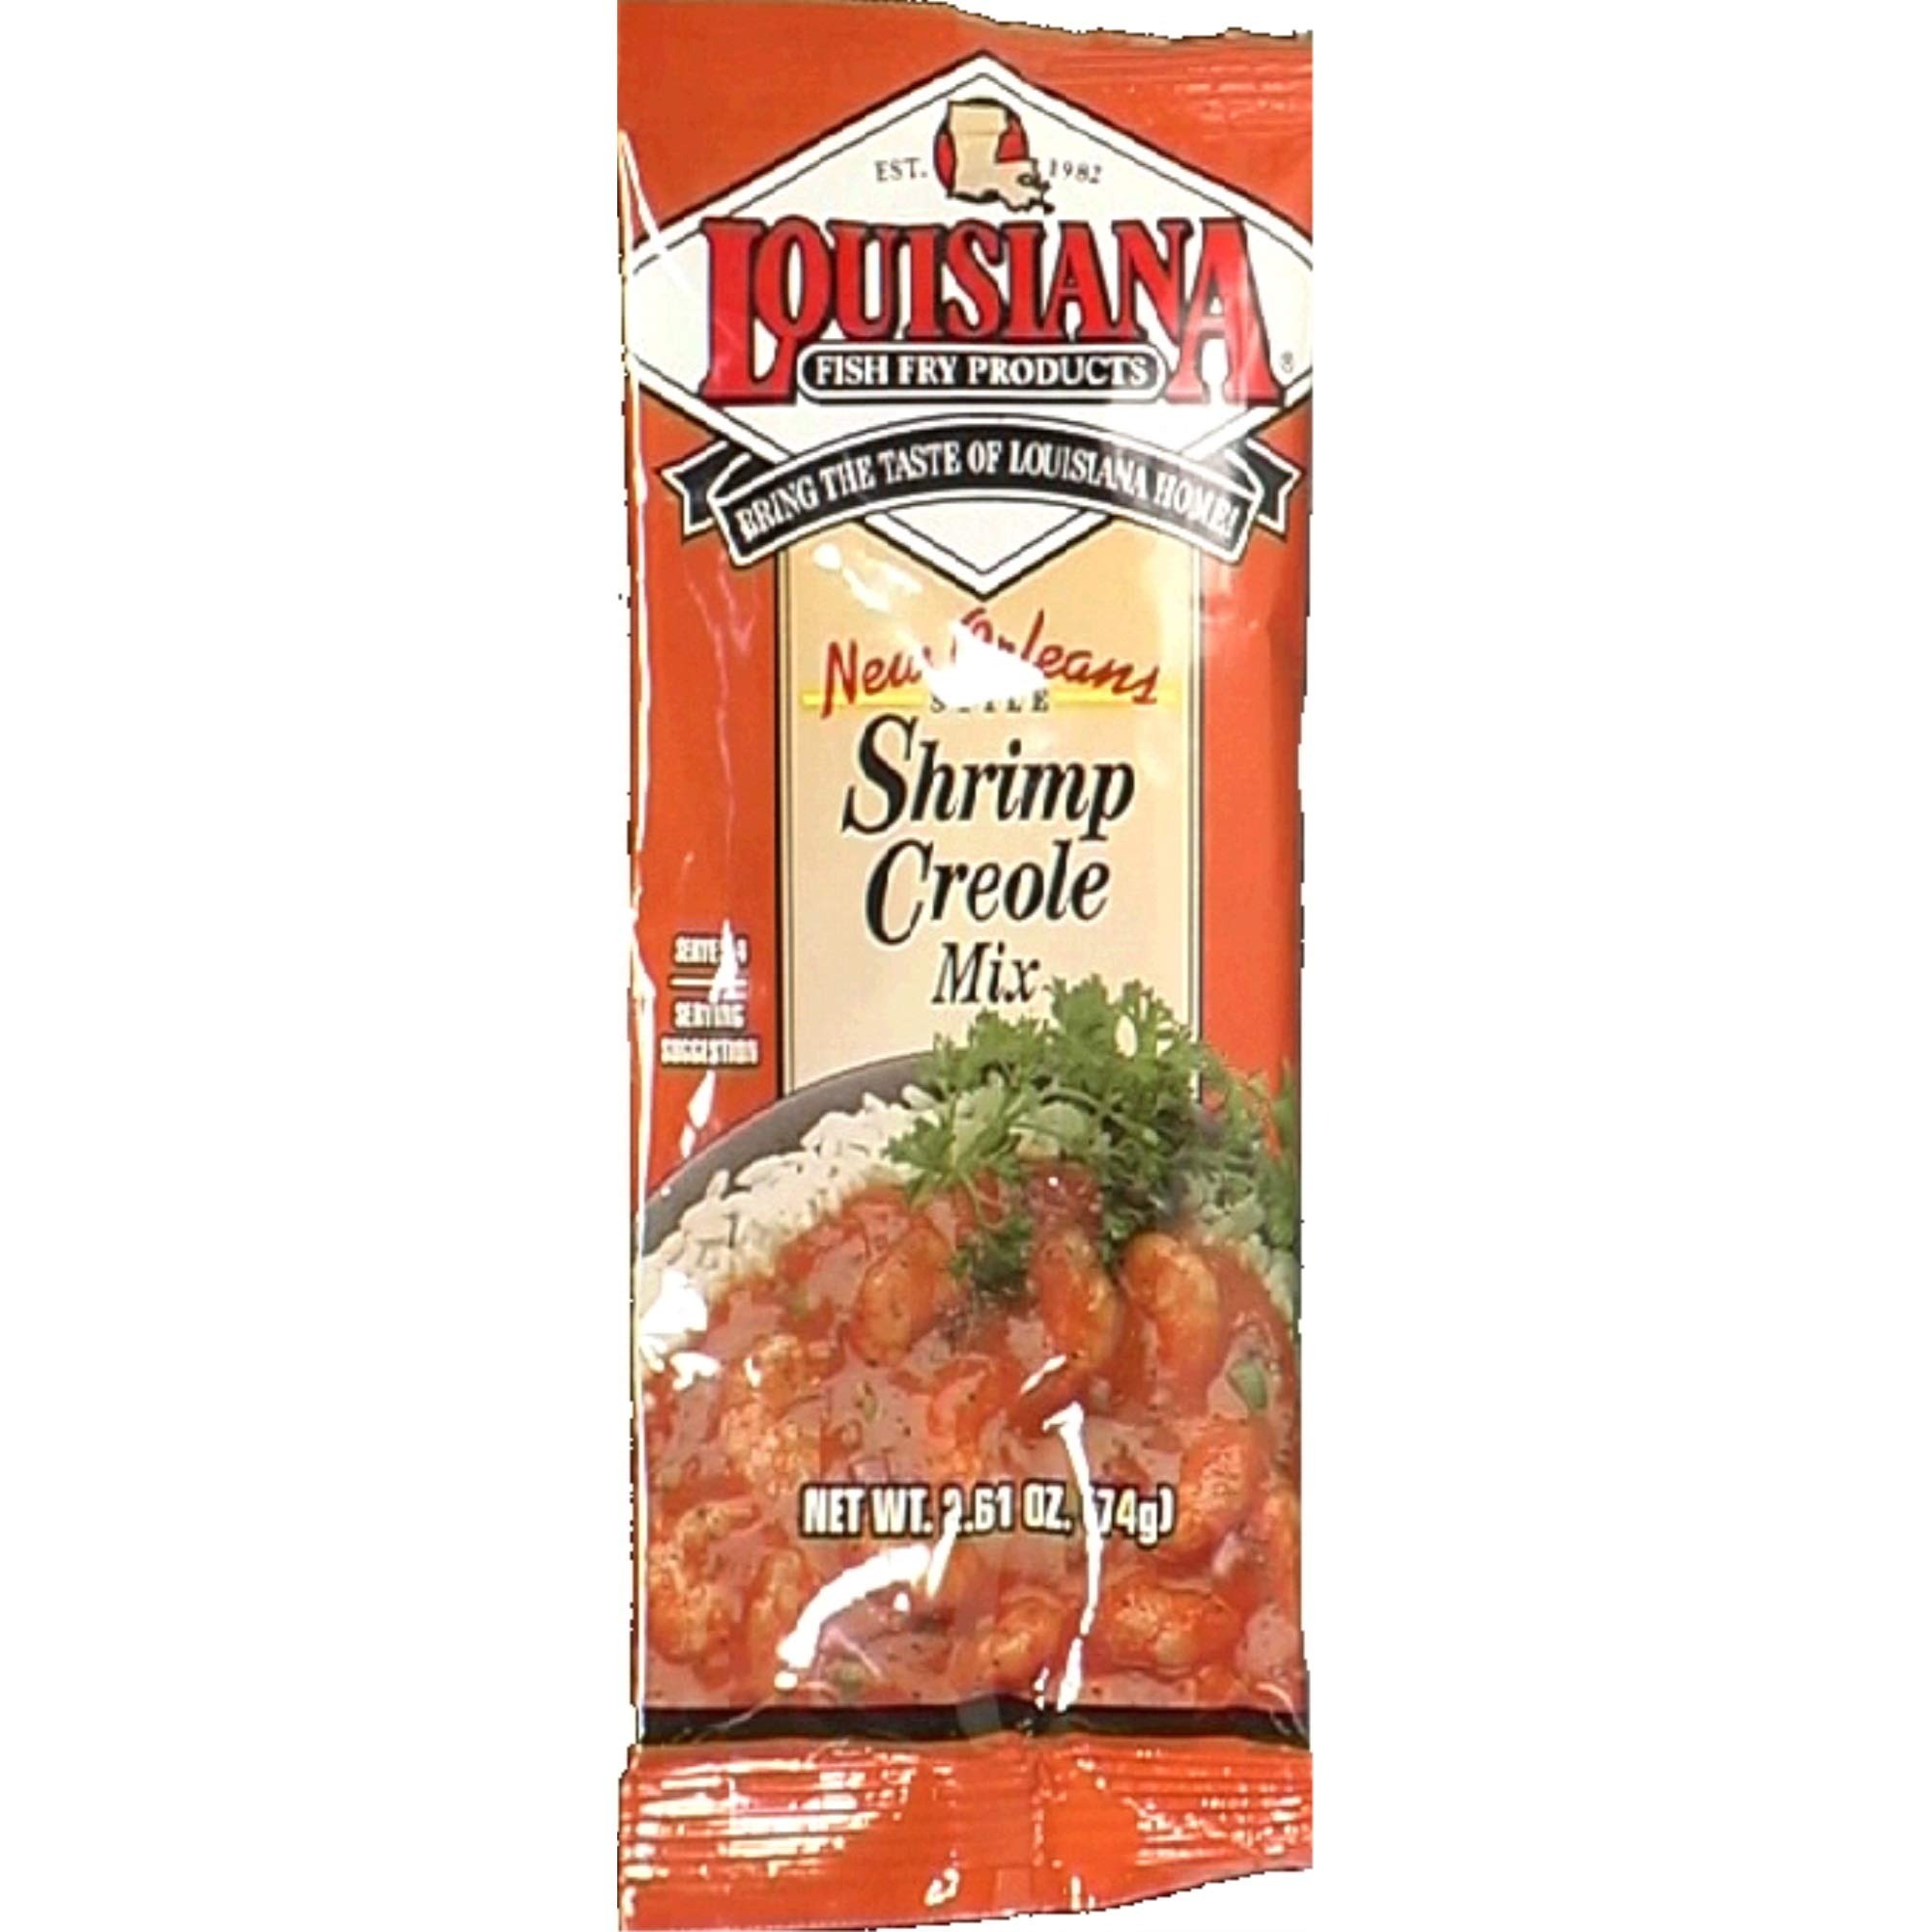
Item Name: Louisiana Fish Fry Products Shrimp Creole Mix, 2.61-Ounce Bags (Pack of 24)
Bullet Point 1: Case of 24 2.61-ounce bags of shrimp Creole mix (62.64 total ounces)
Bullet Point 2: Made with a blend of Creole-style ingredients, including onions, bell peppers, celery, garlic and herbs
Bullet Point 3: Cholesterol- and fat-free; 25% RDA of Vitamin A per serving
Bullet Point 4: Rich sauce with just the right amount of onions, bell peppers, celery, garlic and herbs
Bullet Point 5: Product of Baton Rouge, Louisiana
Value: 24.0
Unit: Count

Price: 3.52